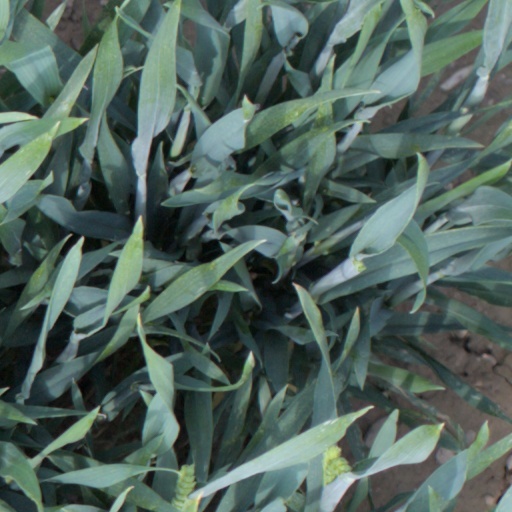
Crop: wheat